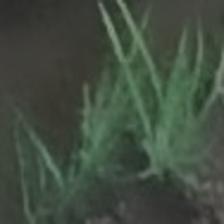
Label: clustered